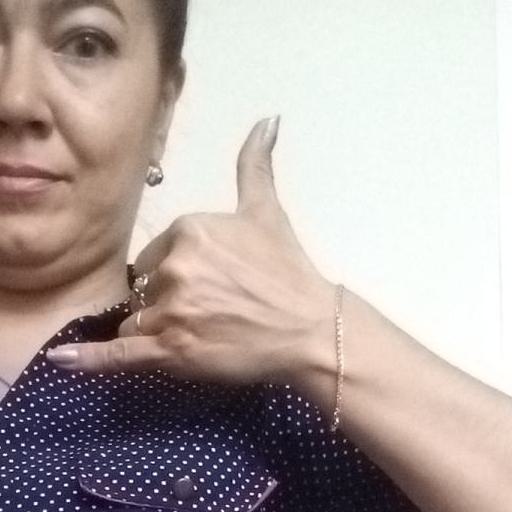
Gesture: call